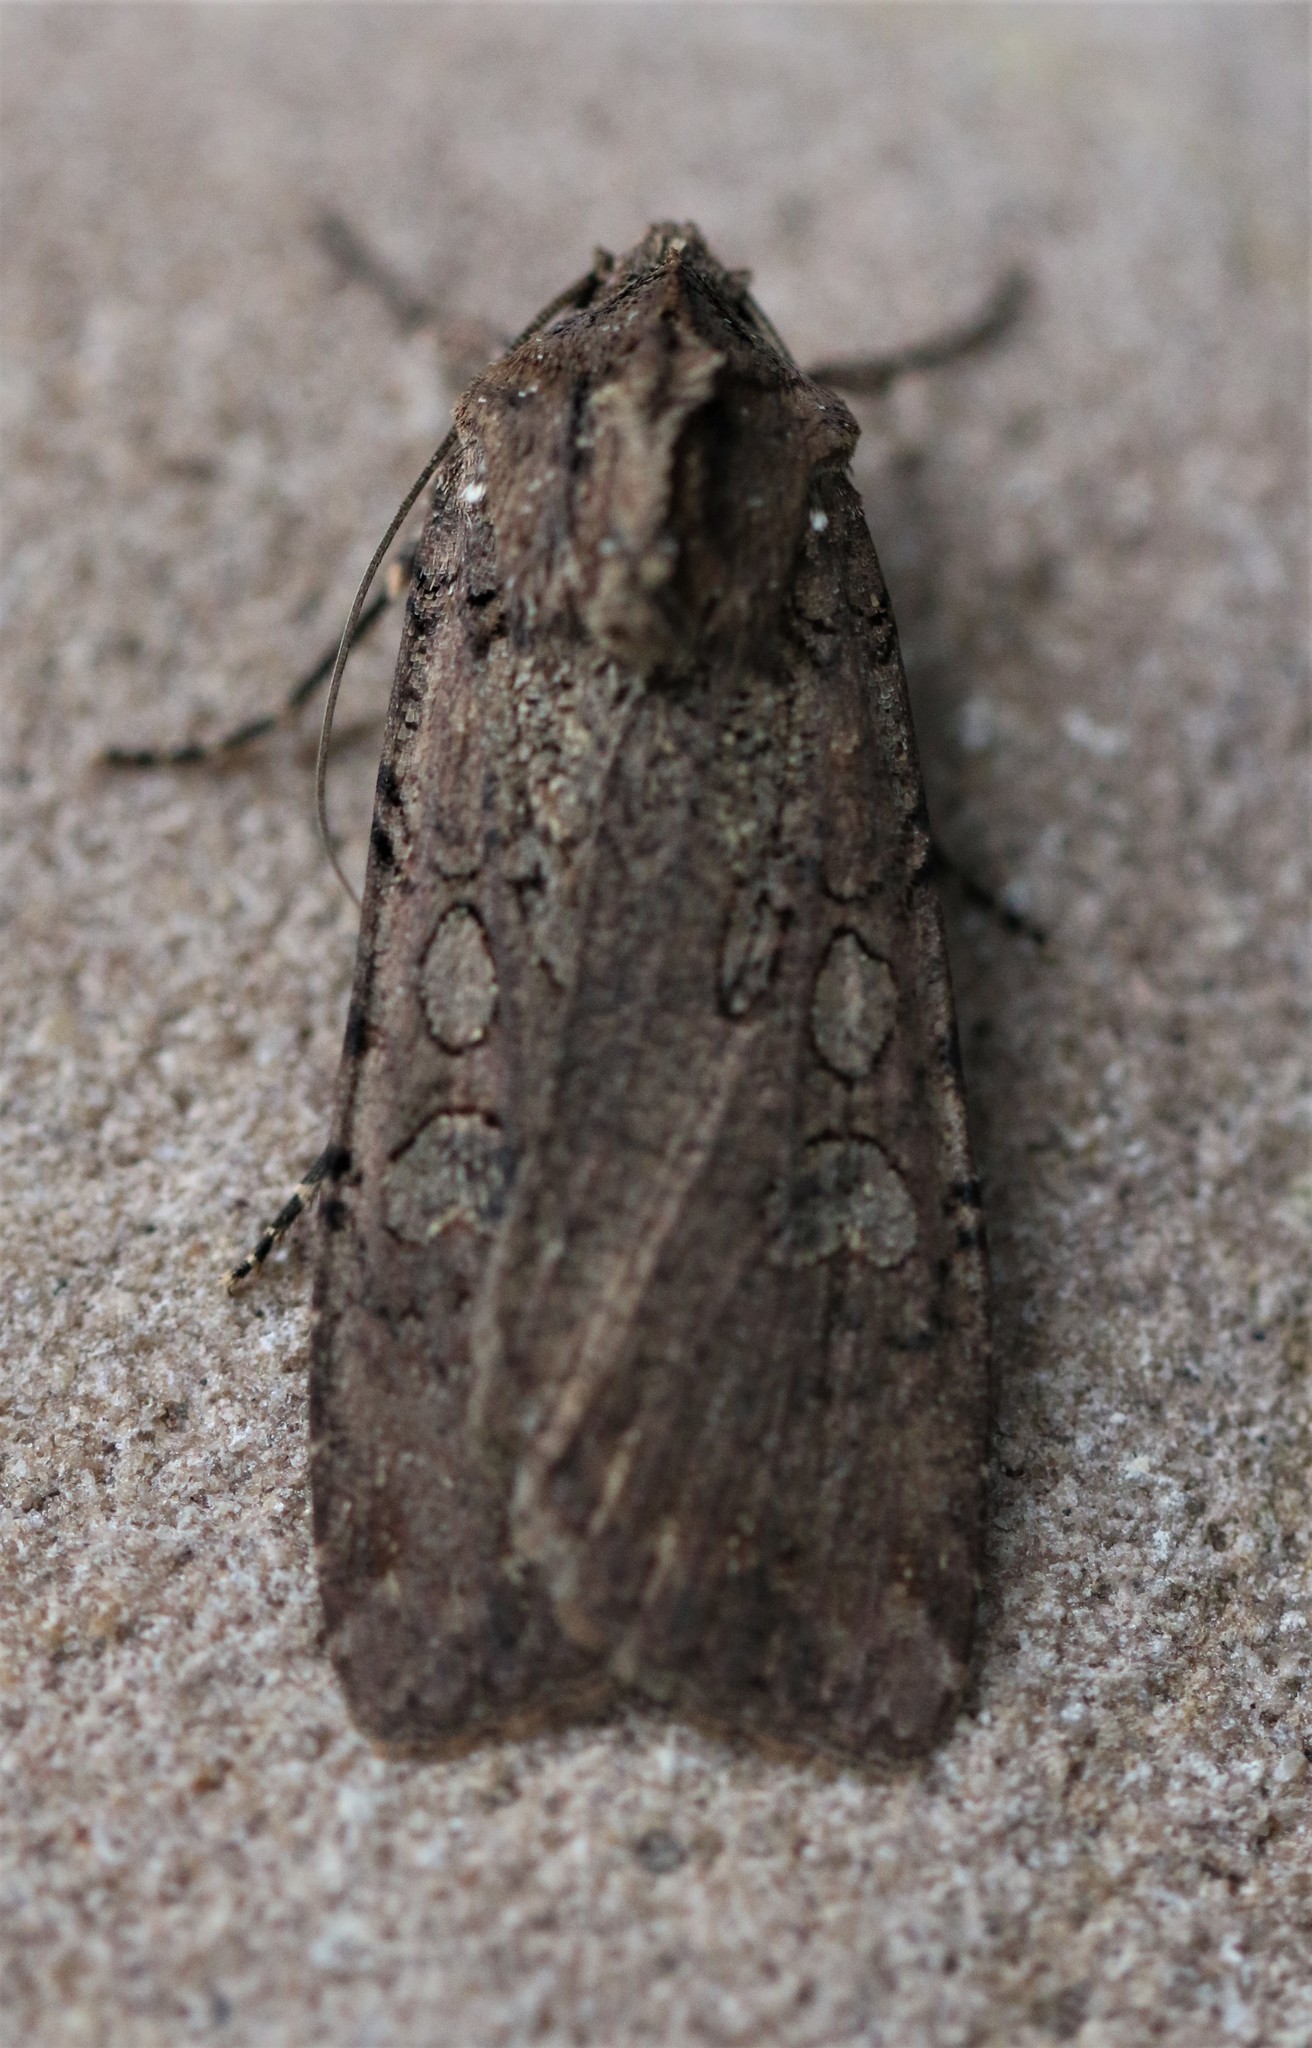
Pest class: cutworms